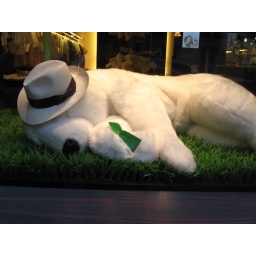
Polar bear in the window of a children's store, with a mechanism that makes him &amp;quot;breathe&amp;quot; and &amp;quot;snore&amp;quot;